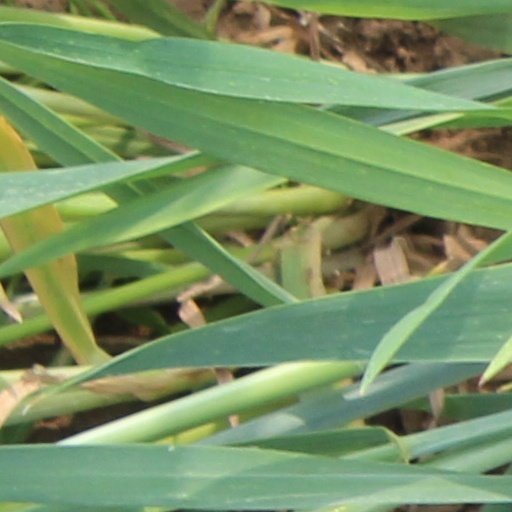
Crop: wheat